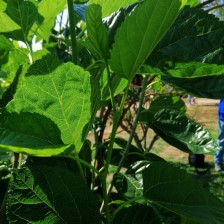
Variety: BlackOodTurkey